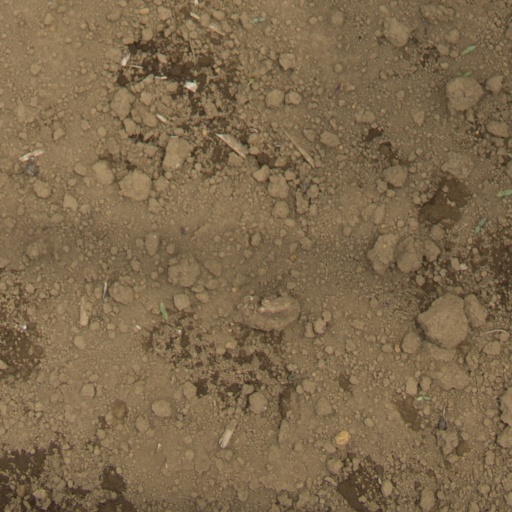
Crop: Jerusalem artichoke